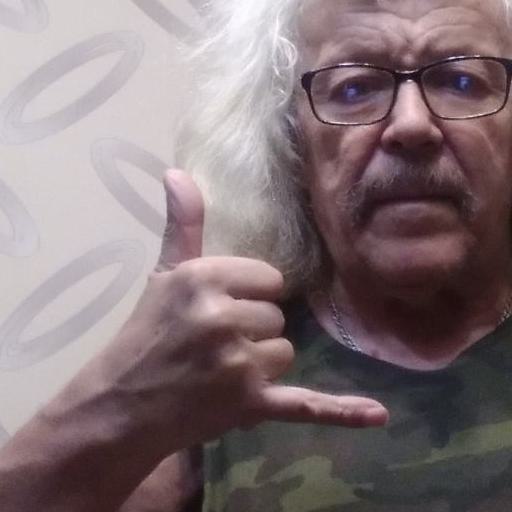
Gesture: call